Behala High School

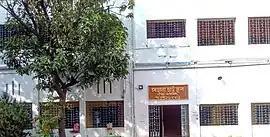
Behala High School Building

Behala High School is a school located at Behala, Kolkata, India. This is a boys' school and is affiliated to the West Bengal Board of Secondary Education for Madhyamik Pariksha (10th Board exams), and to the West Bengal Council of Higher Secondary Education for Higher Secondary Examination (12th Board exams). The school was established in 1886.